Jäder Church

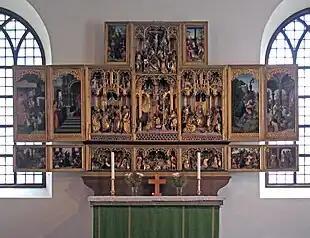
Altarpiece by Jan Borman and Jan van Coninxlo.

The white-washed walls and vaults give the church interior a largely uniform appearance, although the vaults range in age from the late Middle Ages to the 17th century. The choir has more marked gothic influences. There are several epitaphs for local nobility created in the 17th century by Heinrich Wilhelm. The late Gothic winged altarpiece in Brabant style was originally commissioned for Storkyrkan in Stockholm and is one of the foremost examples of this altarpiece style in Sweden, built 1514 in Jan Borman's workshop in Brussels and painted by Jan van Coninxlo the Younger.